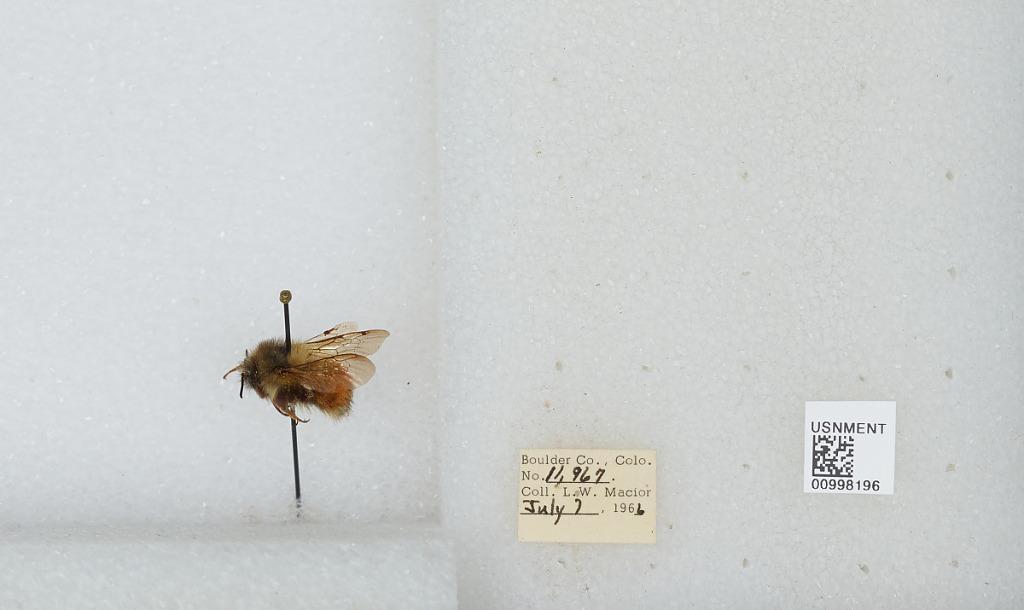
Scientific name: Bombus (Pyrobombus) melanopygus Nylander
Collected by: L. Macior
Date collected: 1966-7-7
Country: United States
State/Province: Colorado
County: Boulder
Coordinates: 40.015, -105.27